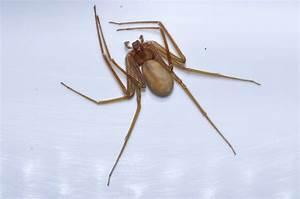
spider